Folke Bernadotte

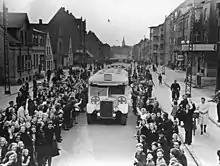
A White Bus passes through Odense, Denmark, 17 April 1945.

Upon the initiative of the Norwegian diplomat Niels Christian Ditleff in the final months of the war, Bernadotte acted as the negotiator for a rescue operation transporting interned Norwegians, Danes and other western European inmates from German concentration camps to hospitals in Sweden.